U.S. Route 31E

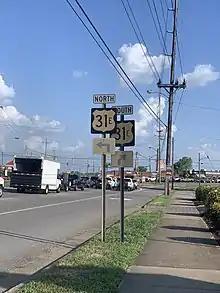
1961-style shields on Rivergate Parkway

US 31E begins as the Ellington Parkway at the corner of Main Street and US 31, US 31W, US 41 and US 431 (Spring Street) just east of Interstate 24 (I-24). It never intersects Interstate 40. The freeway's interchanges in the middle of the route mainly includes locally maintained streets such as Cleveland Street, East Trinity Lane, Hart Lane, and Broadmoor Drive.